James H. Reid

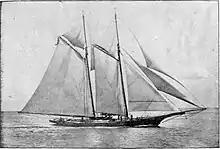
Yacht America, c. 1874, photographed by Nathaniel Stebbins.

On June 20, 1873, the celebrated yacht "America," was purchased from the United States by Benjamin F. Butler and Col. J. H. French. She arrived in Bay View, Gloucester, Massachusetts, and was restored by the East Boston clipper ship builder, Donald McKay. In 1874, Reid commanded the rejuvenated "America," when she was owned by Butler. She was registered with the "Record of American and Foreign Shipping" from 1884 to 1900 to James H. Reid as Captain and J. H. French as owners. The registration lists the "America" as built in 1849 in Greenpoint, New York, by George Steers and J. H. French as the owner and James H. Reid as master. She was 96 feet long and weighed 90 tons. Her hailing port was Gloucester, Massachusetts.